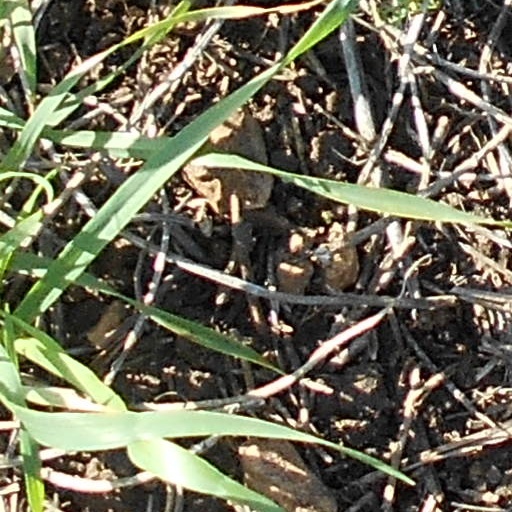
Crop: wheat